Have a Good Funeral, My Friend... Sartana Will Pay

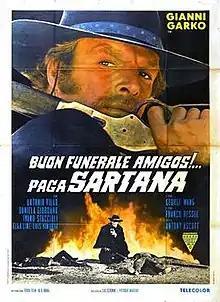

Have a Good Funeral, My Friend... Sartana Will Pay is a 1970 Spaghetti Western film directed by Giuliano Carnimeo, written by Roberto Gianviti and starring Gianni Garko as Sartana.